Madukkarai Wall

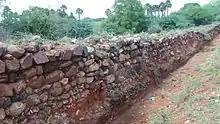
Section of the Madukkarai Wall near Sankaranmalai

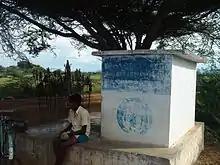
Temple of the border guardian deity "Madukkarai ellai Mahamuni"

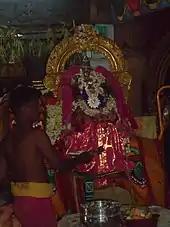
Utsava murti of Goddess Sellandiyamman at the end of the Madukkarai Wall

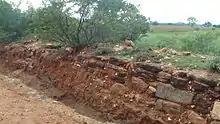
Section of the wall in disrepair after local quarrying for sand

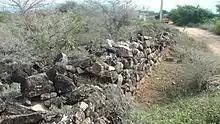
Section of the wall illegally quarried for stone

The Madukkarai Wall is a historic border fortification demarcating the boundaries of the three ancient kingdoms of Chera, Chola, and Pandya. The wall was supposedly erected by the goddess Sellandiyamman and may have been built as early as the 1st century AD.